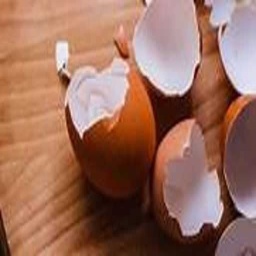
Label: eggshells